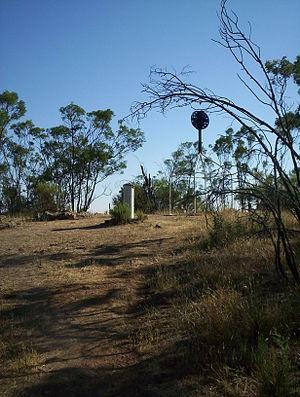
Le mont Majura est la plus haute colline de Canberra, la capitale fédérale de l'Australie. Située à l'extrémité est du quartier de Hacket, elle fait partie du parc naturel de Canberra. Son sommet est équipé d'un gyrophare et d'une station radar. Il existe une route pour aller au sommet mais elle est interdite au public ; l'ascension, parmi les eucalyptus ne peut se faire qu'à vélo.